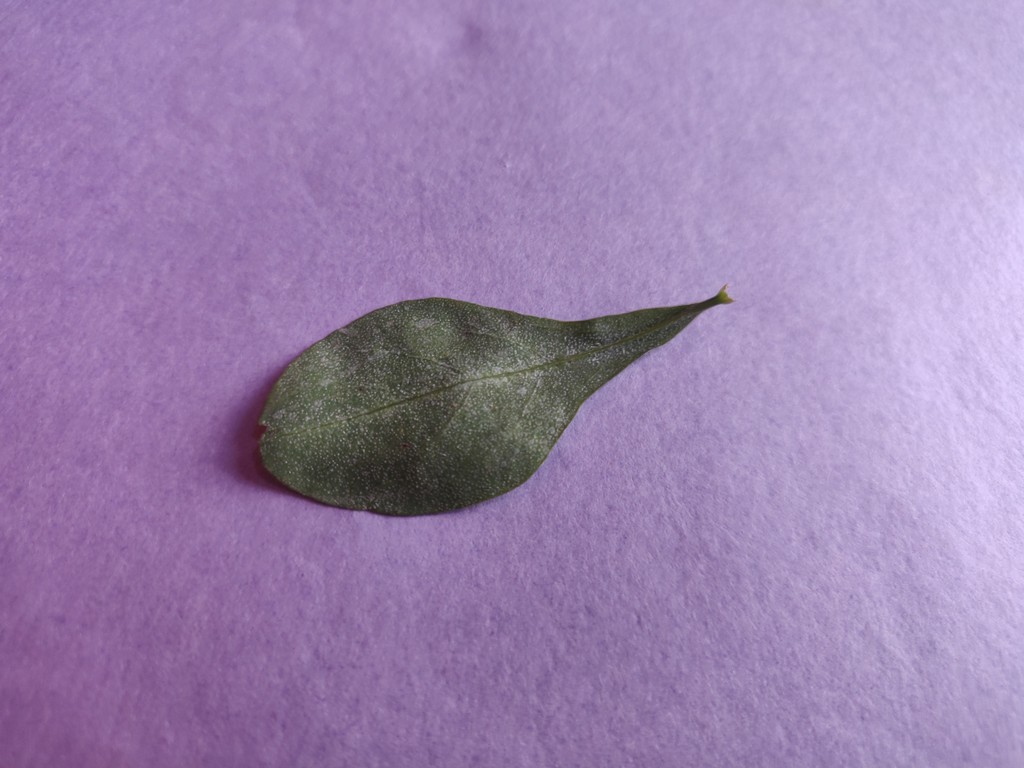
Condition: Unhealthy
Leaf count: single
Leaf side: back